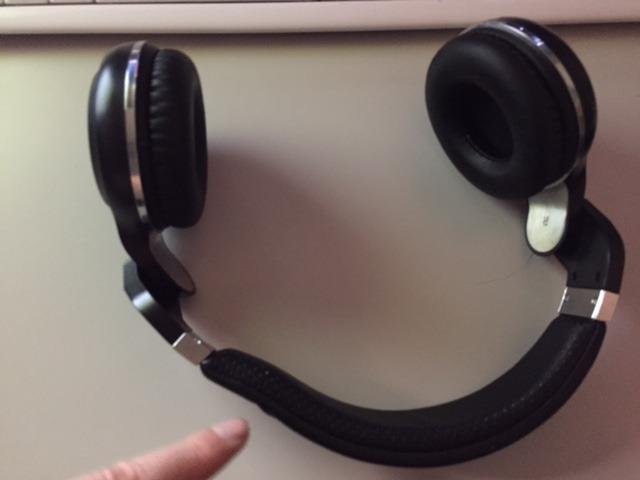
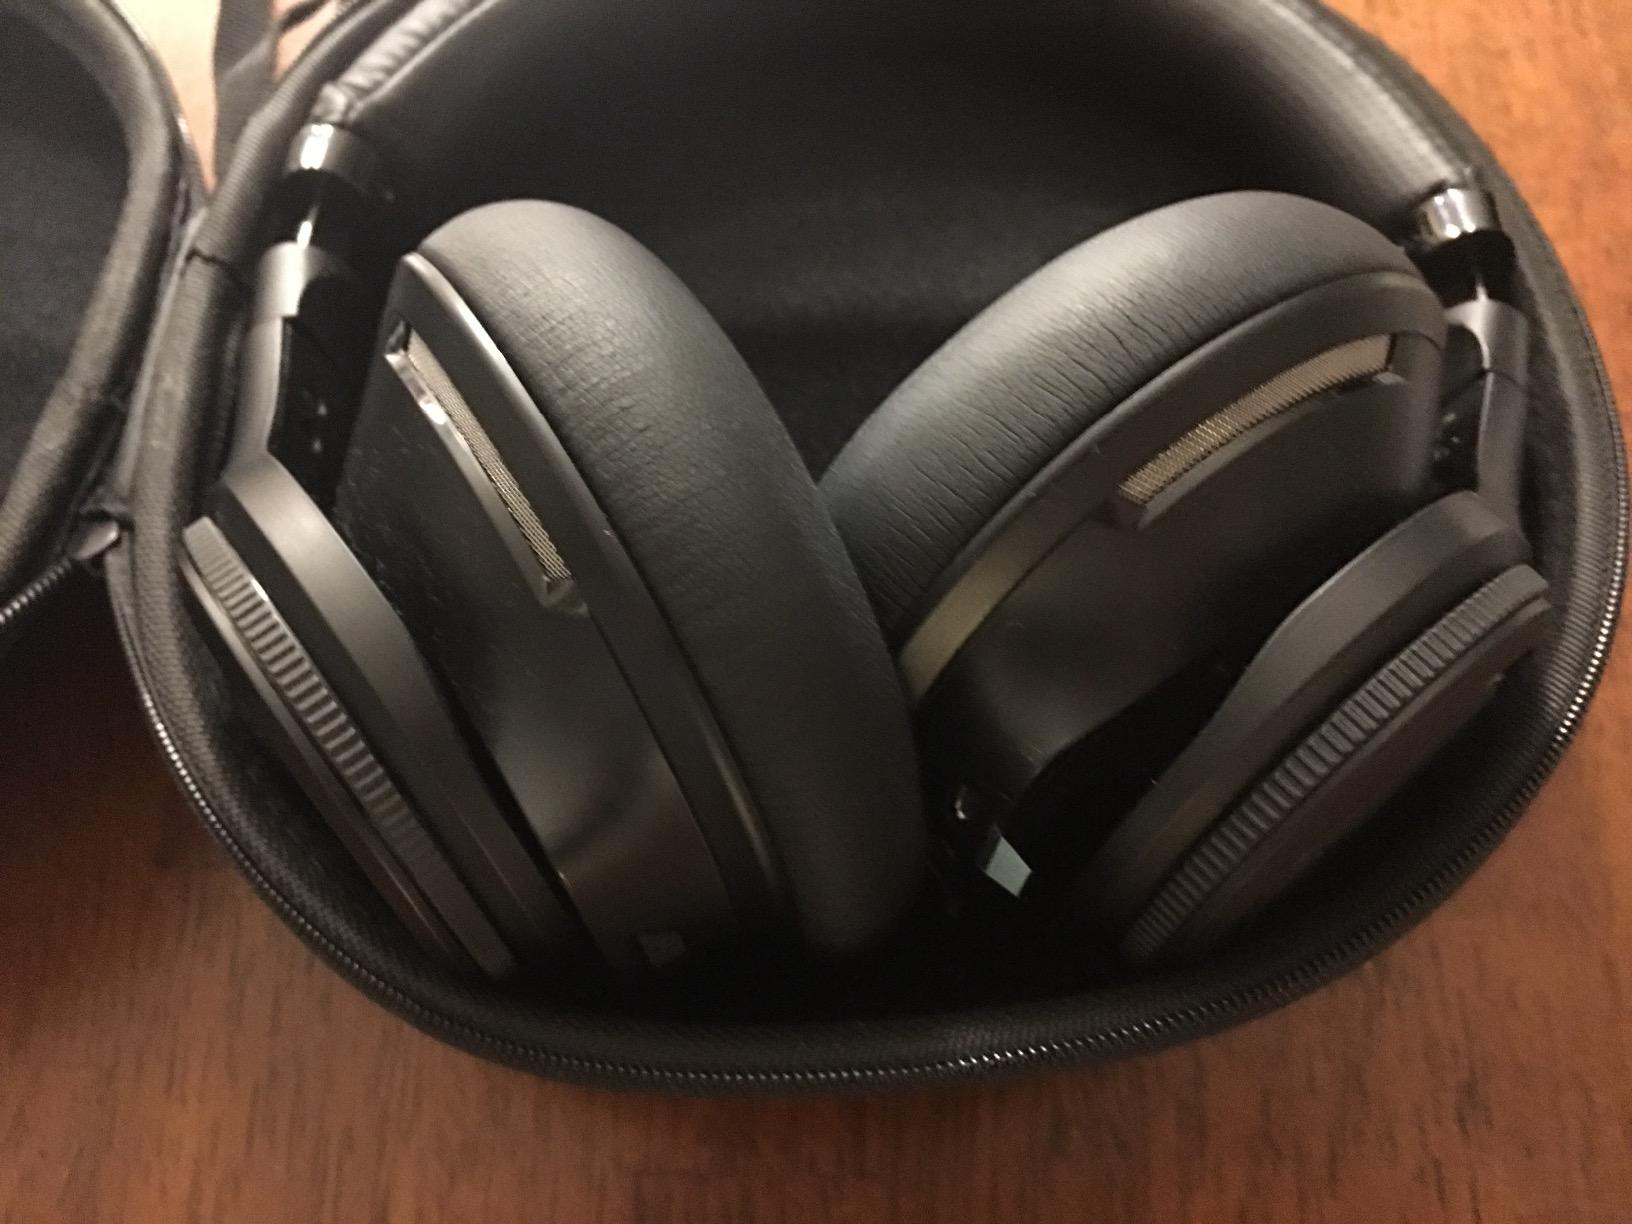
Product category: headphones
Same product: no